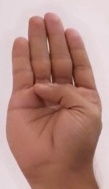
ASL sign: B